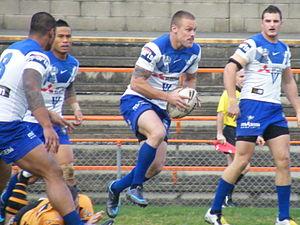
Nick Youngquest est un mannequin australien et ancien joueur professionnel de rugby à XIII. Il a joué en National Rugby League pour les clubs australiens des Cronulla-Sutherland Sharks, St. George Illawarra Dragons, Penrith Panthers et Bulldogs, et en Super League pour les clubs britanniques Gateshead Thunder, Celtic Crusaders and Castleford Tigers, principalement en tant que quarterback.